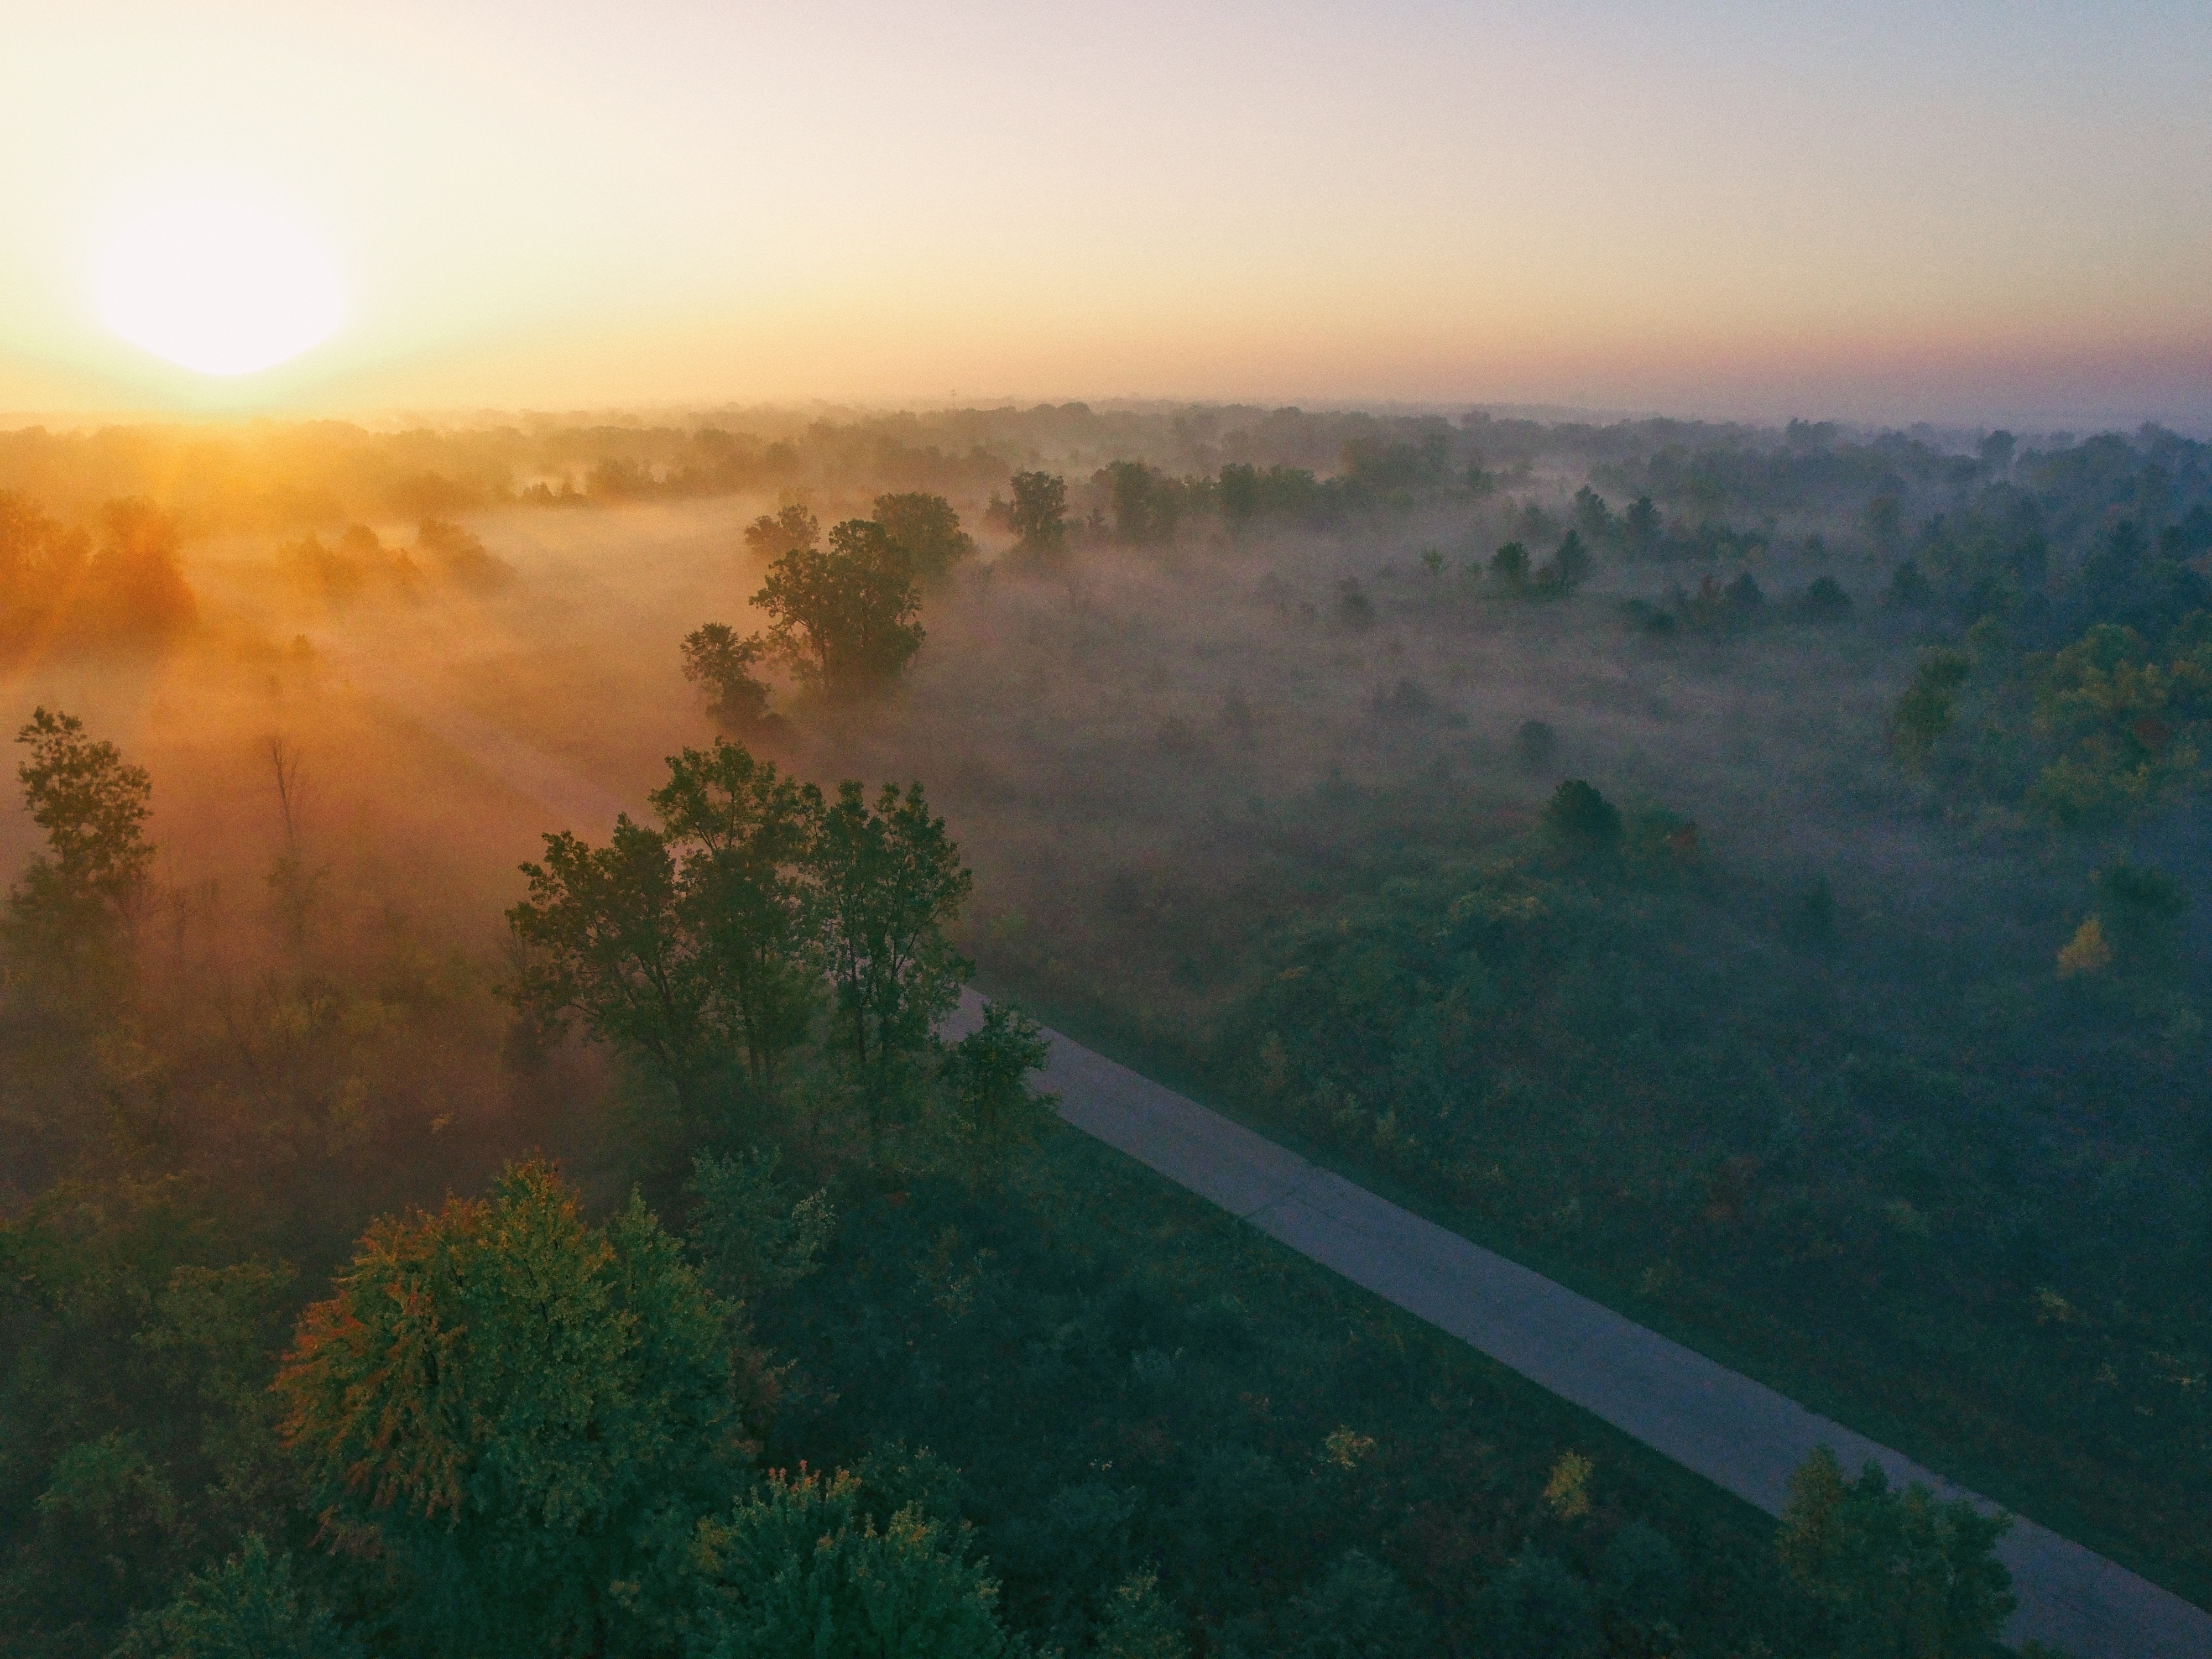
tree, nature, forest, horizon, mountain, cloud, sky, fog, sunrise, sunset, road, mist, sunlight, morning, hill, dawn, atmosphere, dusk, evening, haze, plain, atmospheric phenomenon, atmosphere of earth